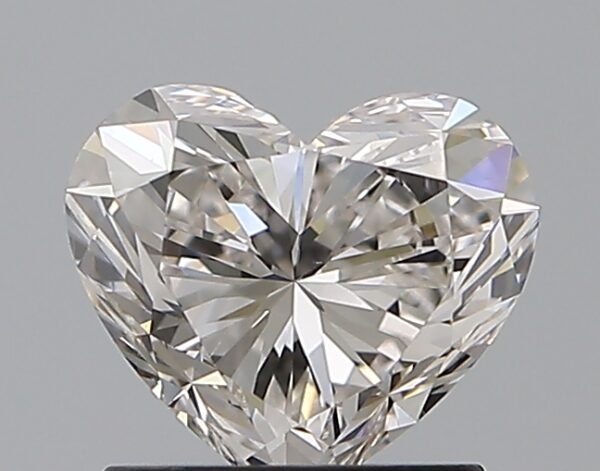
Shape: heart
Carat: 1.2
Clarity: VS2
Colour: H
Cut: EX
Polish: EX
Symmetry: VG
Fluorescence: N
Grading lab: GIA
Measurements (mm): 6.33 x 7.33 x 4.27